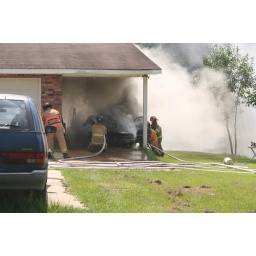
This is a car on fire underneath a carport. They had to act quickly to keep the house from catching.